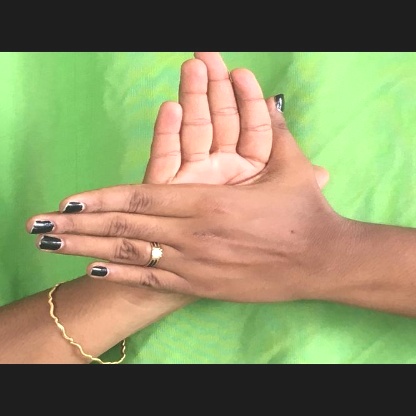
Mudra: Chakra